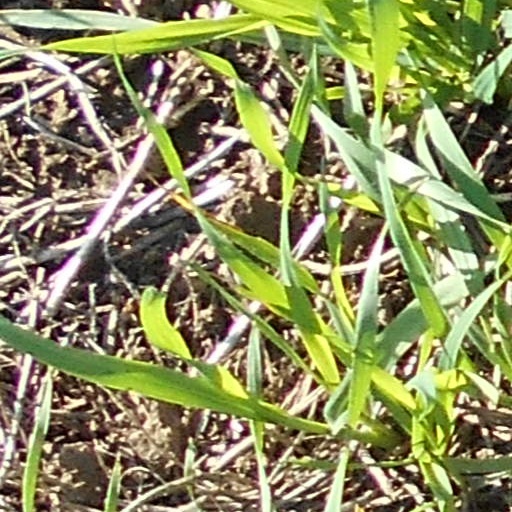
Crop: wheat